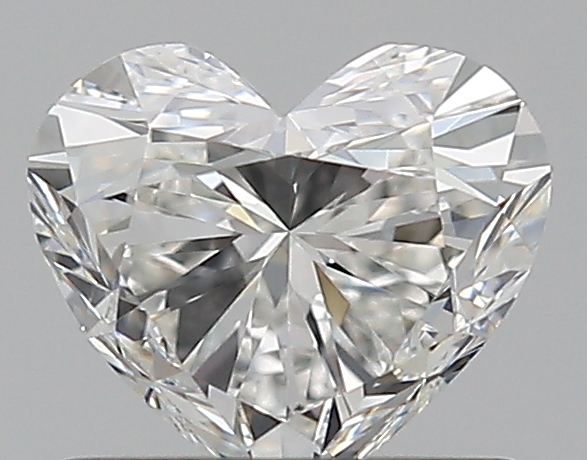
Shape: heart
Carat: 0.75
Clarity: IF
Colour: G
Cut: EX
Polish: VG
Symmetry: VG
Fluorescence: N
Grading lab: GIA
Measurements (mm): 5.43 x 6.22 x 3.68